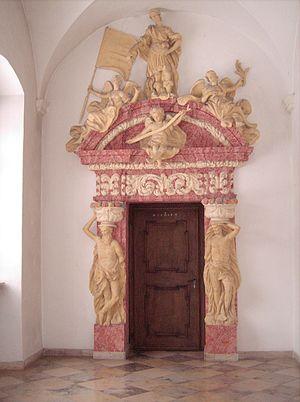
L'abbaye de Niederaltaich est une abbaye bénédictine fondée en 731 par le duc Odilon de Bavière. Elle se trouve sur le territoire de la commune de Niederalteich, au bord du Danube, et est consacrée à saint Maurice. Elle fait partie de la congrégation bénédictine de Bavière.